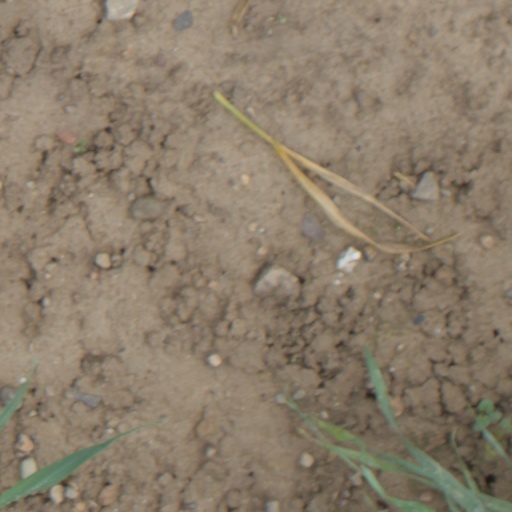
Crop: wheat